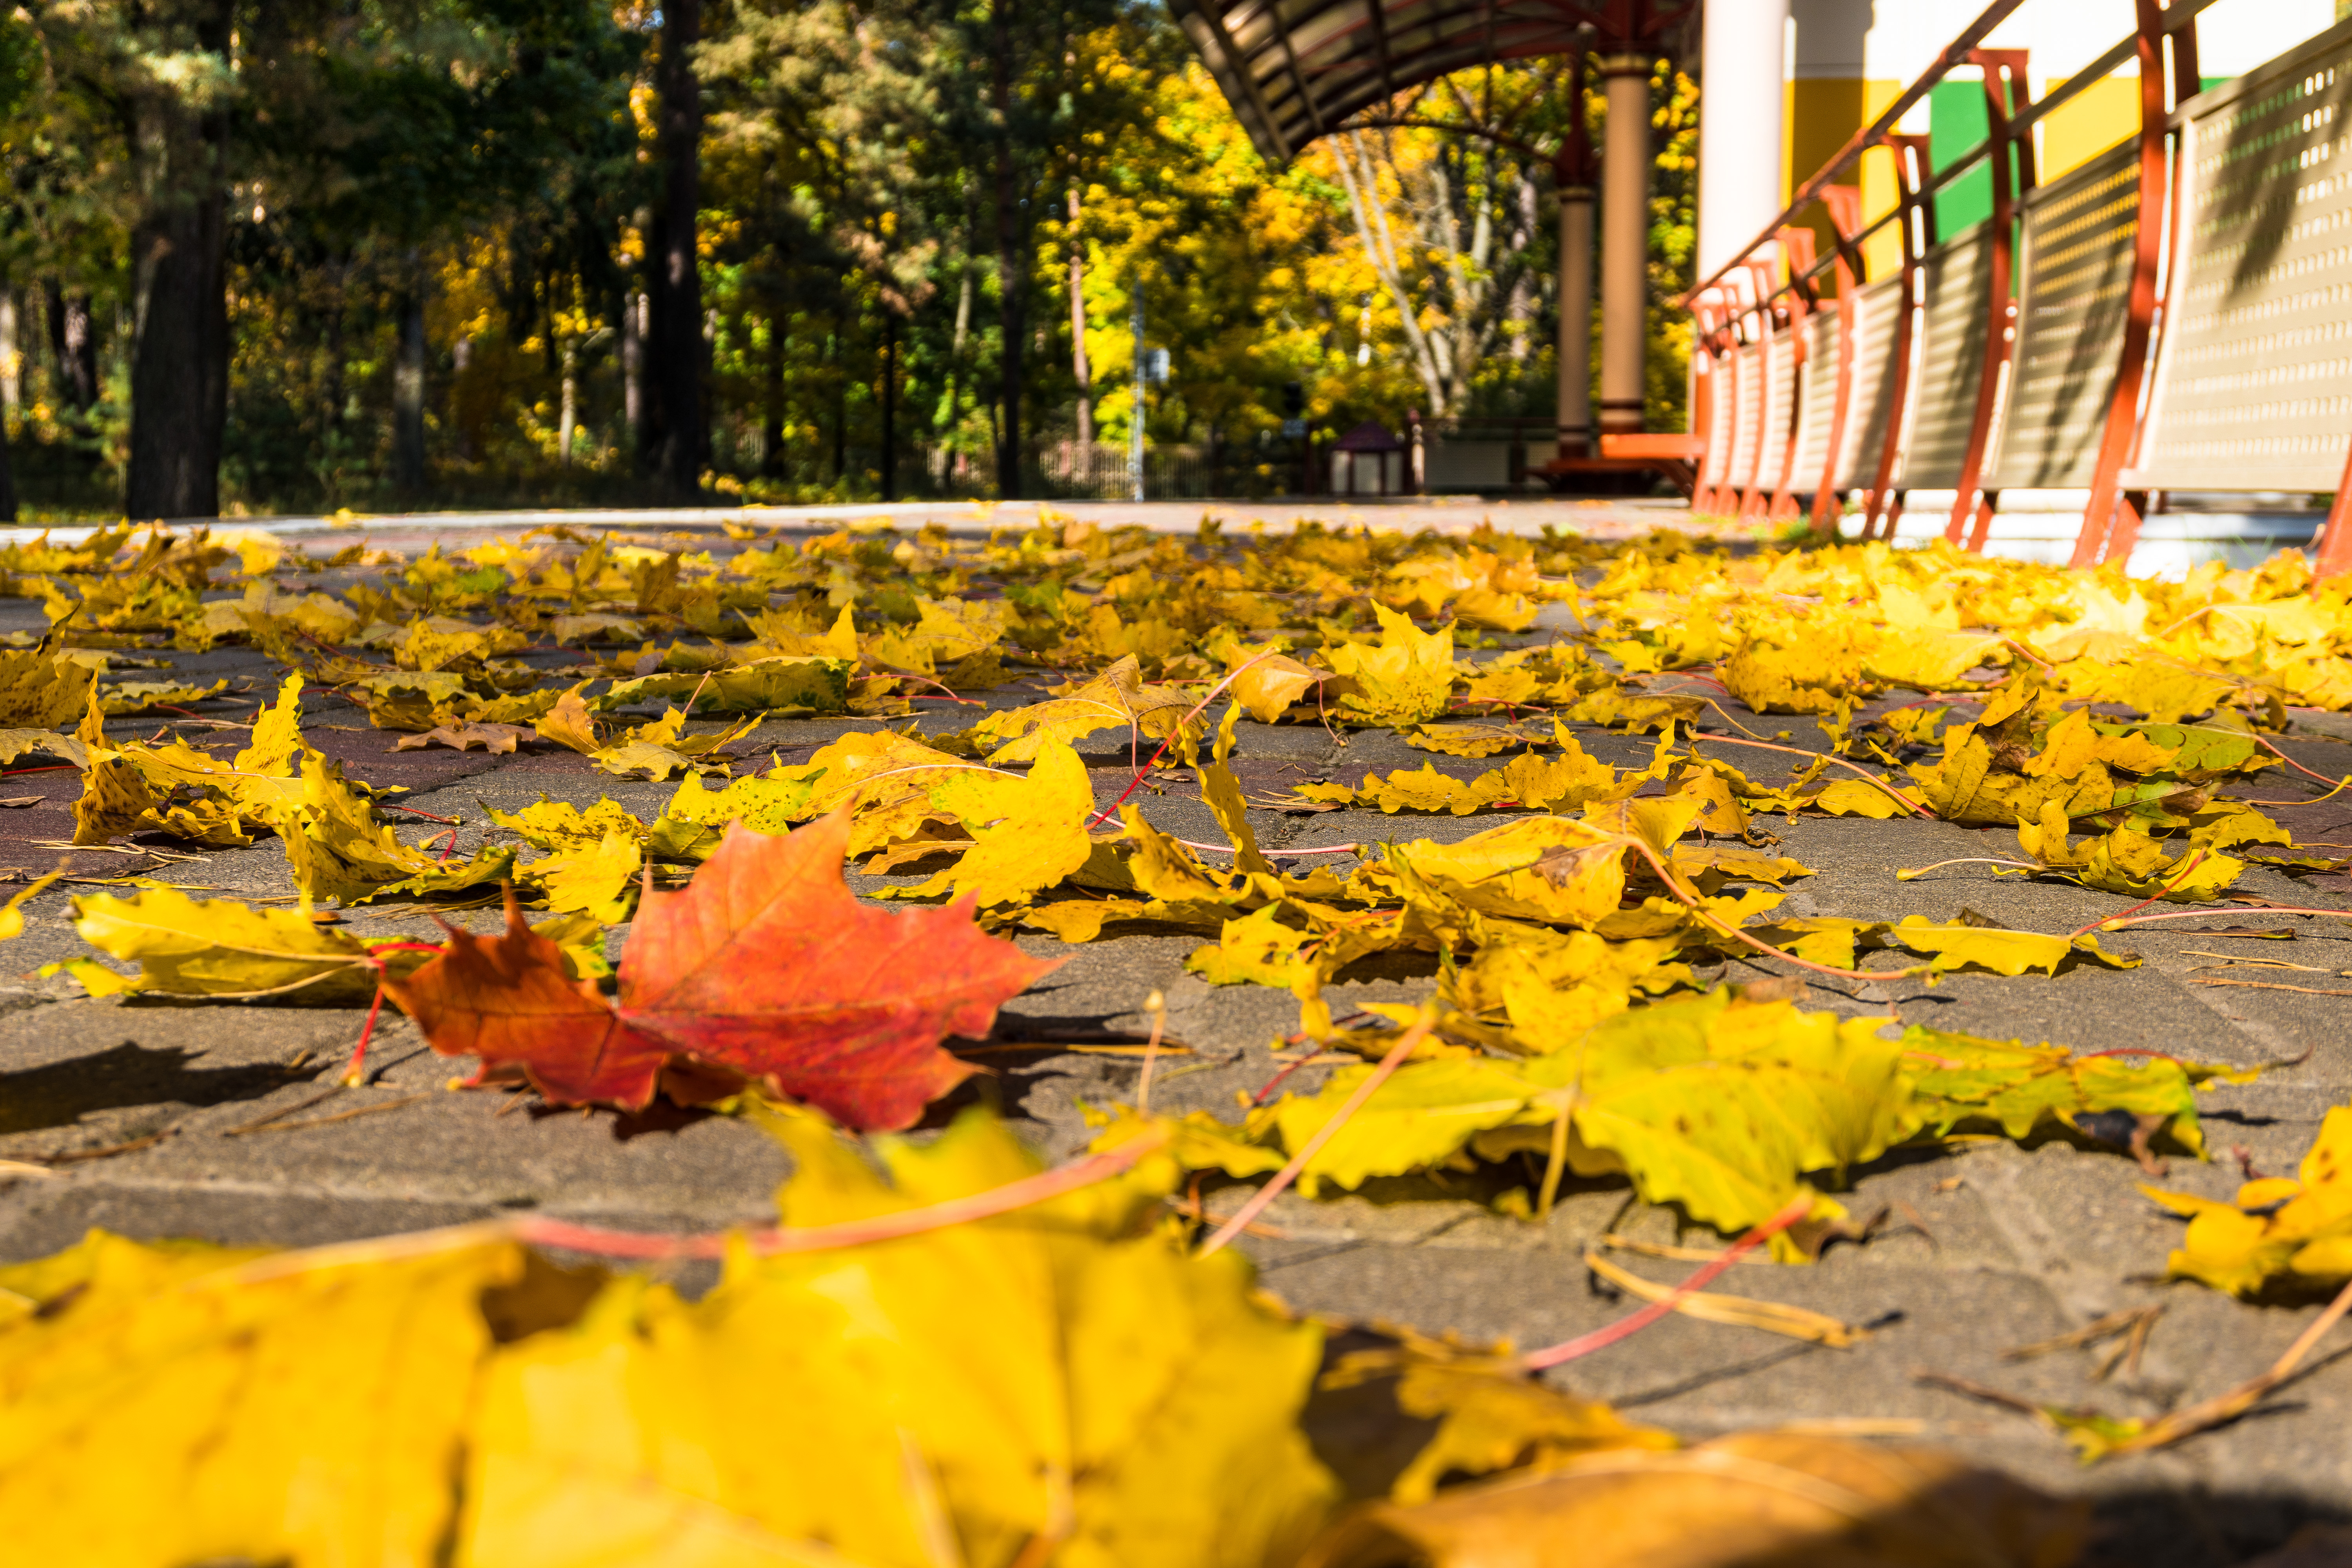
autumn, maple, foliage, colorful, fall foliage, tree, mood, autumn mood, fall colors, golden, bright, sun, sky, plants, nature, deciduous, yellow, leaf, woody plant, Tints and shades, groundcover, arch, trunk, woodland, annual plant, maple leaf